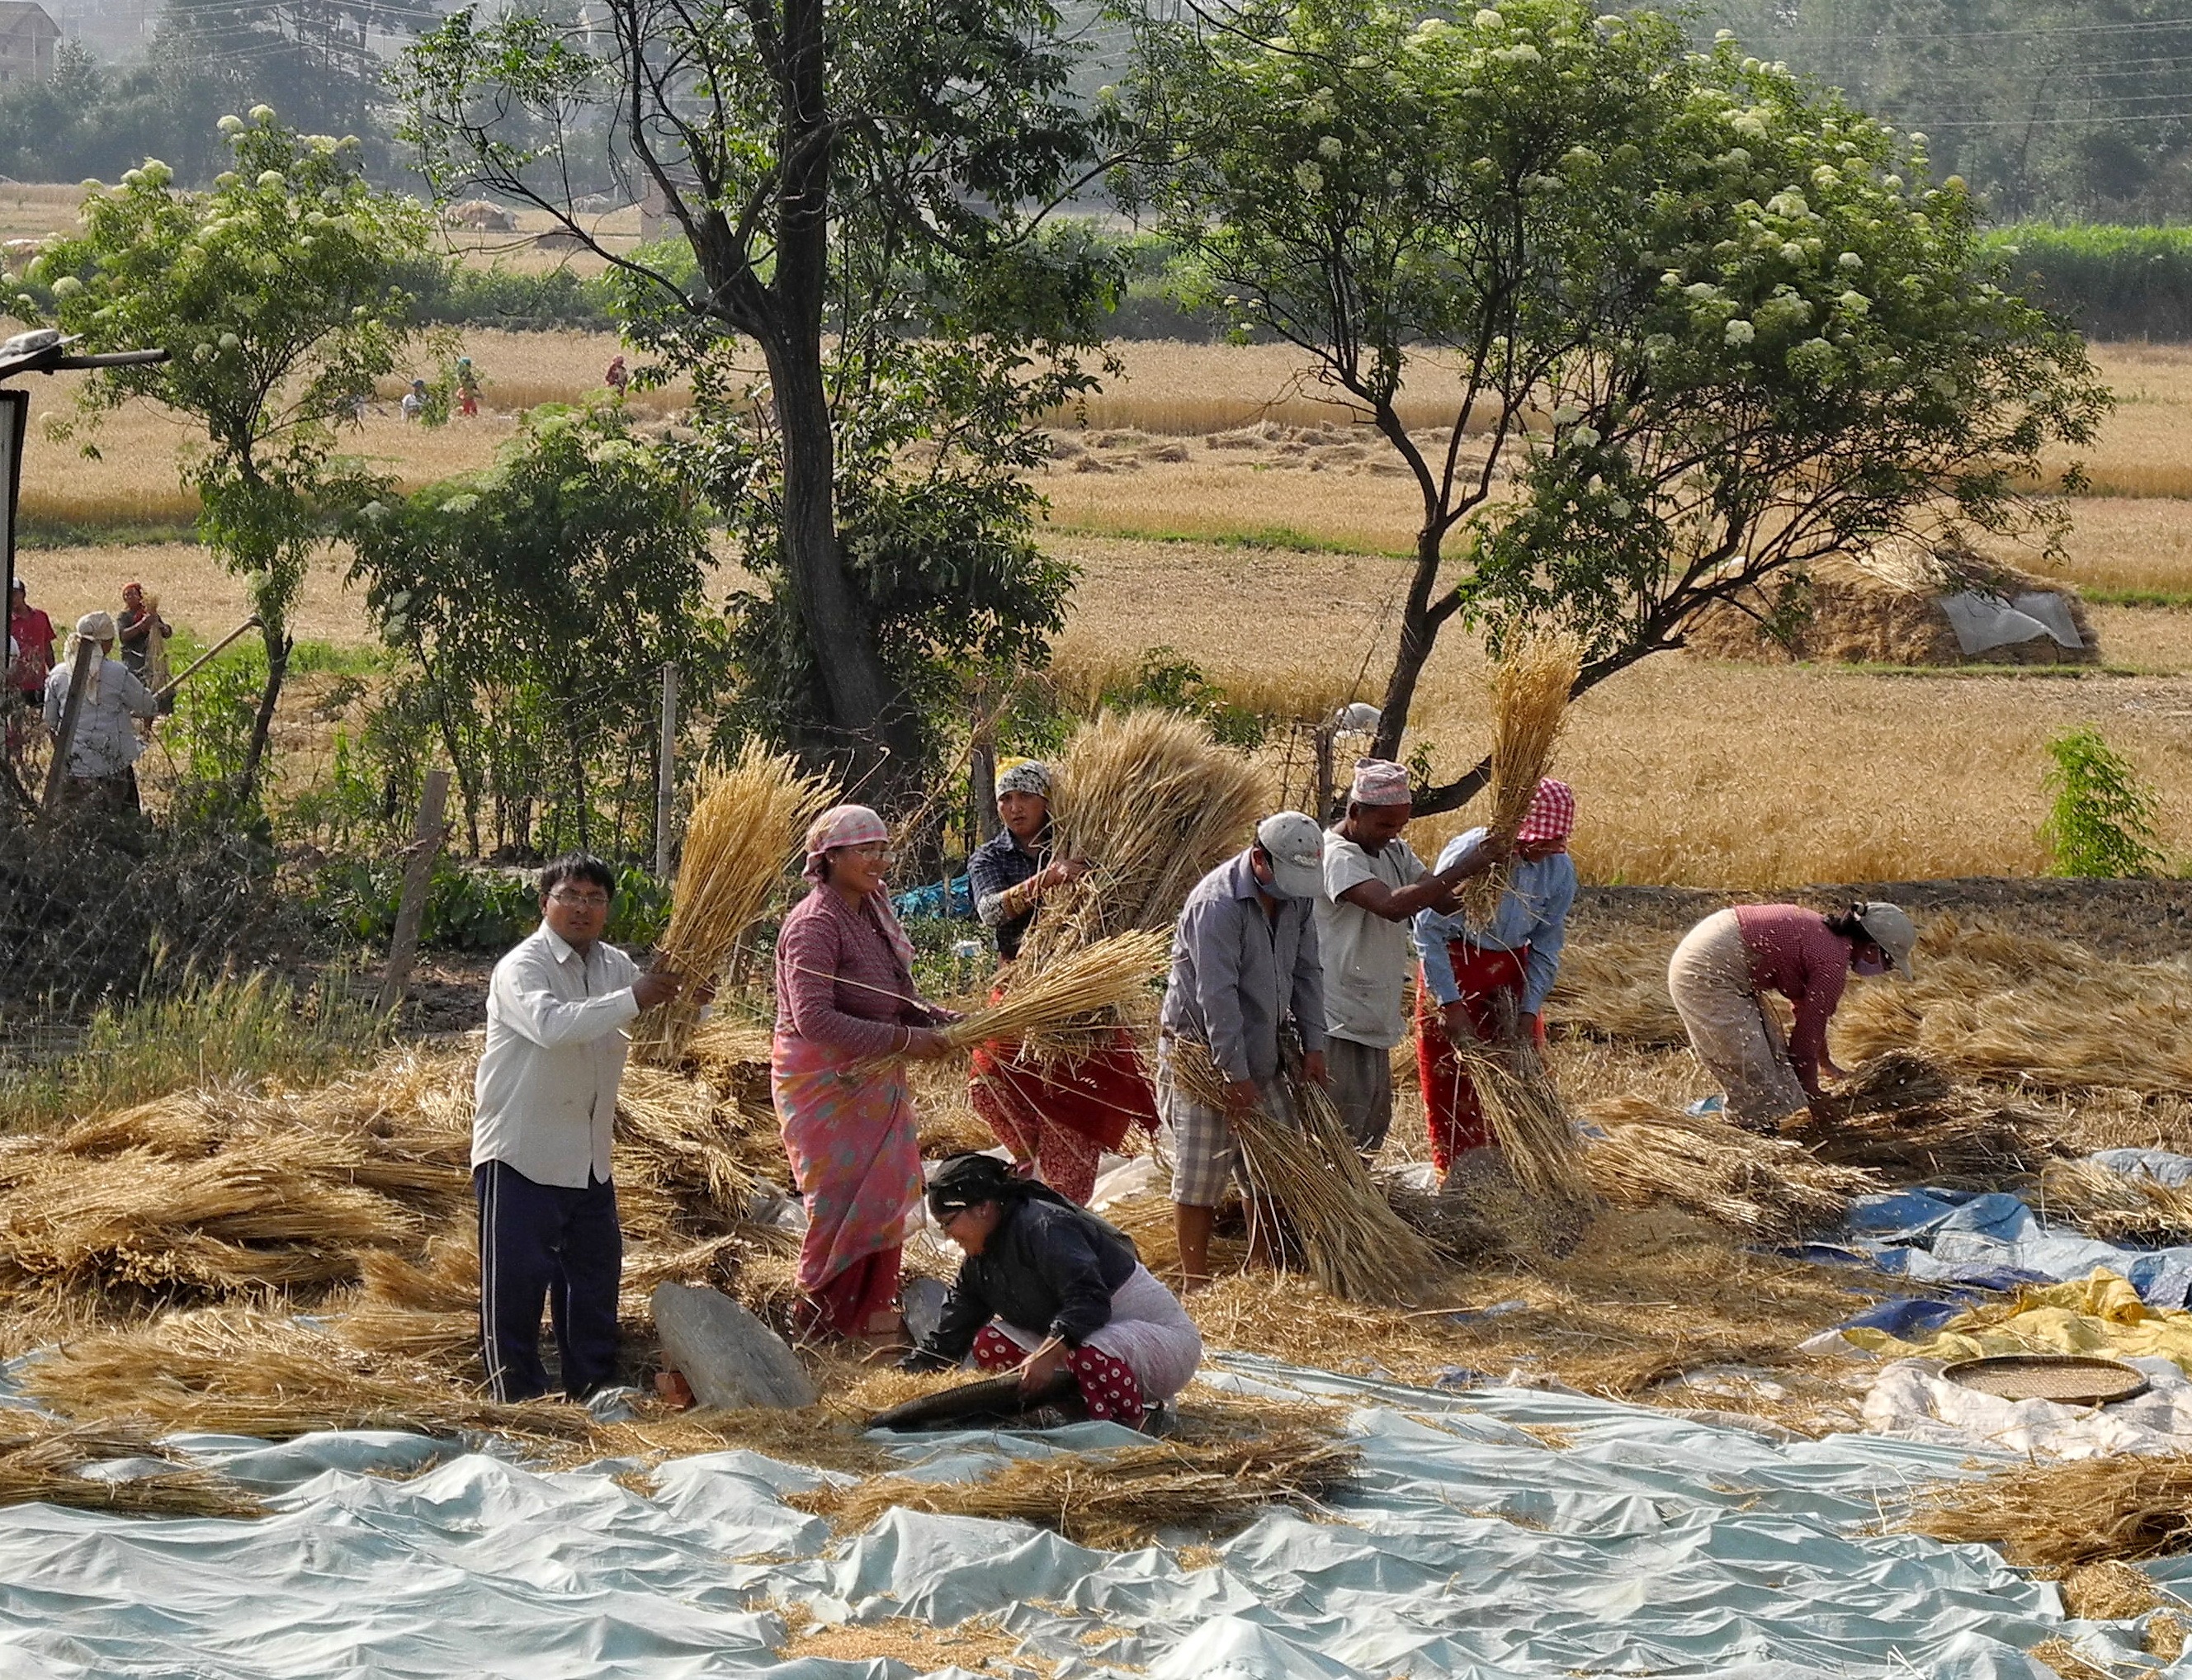
working, nature, gathering, people, farm, wheat, river, summer, rural, agriculture, nepal, outside